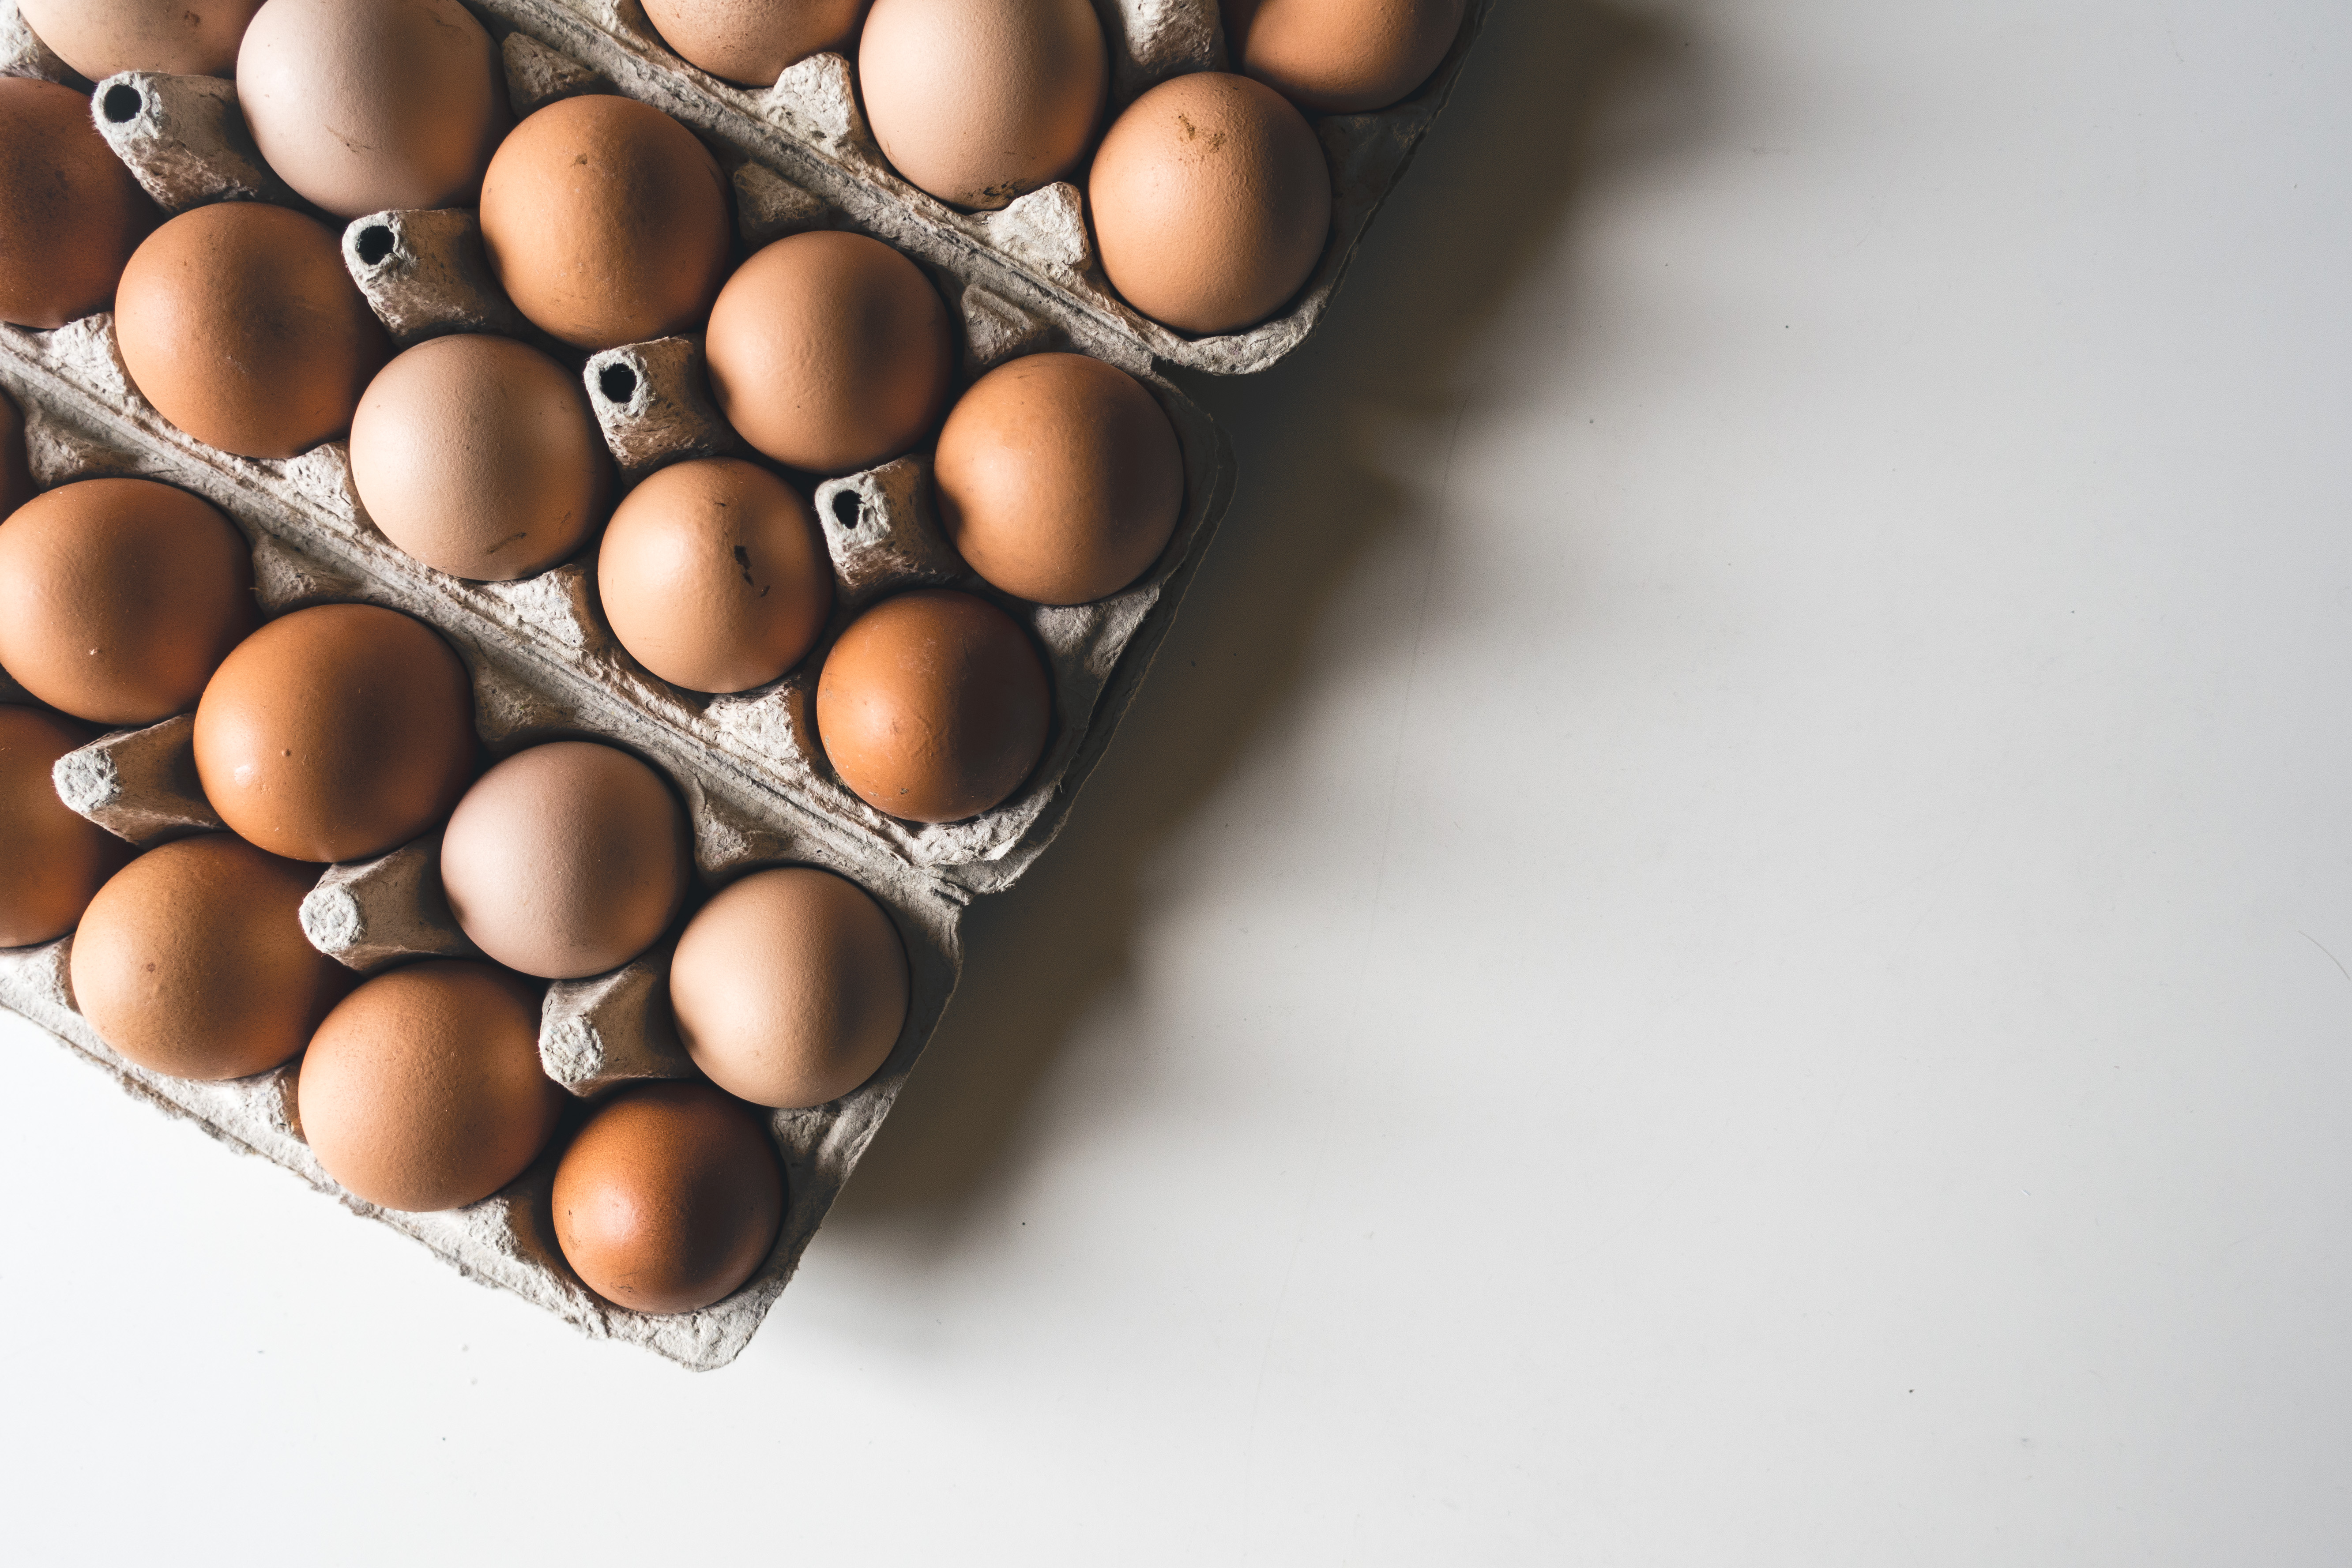
egg, brown, food, wood